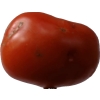
Label: tomato